Sidi M'hamed Bou Qobrine Cemetery

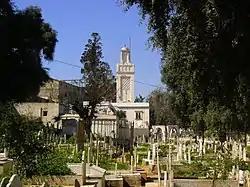
Sidi M'hamed Bou Qobrine Cemetery

Sidi M'hamed Bou Qobrine Cemetery is a cemetery in the commune of Belouizdad in Algeria. The name relates to Sidi M'hamed Bou Qobrine.